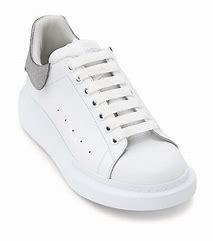
Brand: alexander
Model: mcqueen Oversized